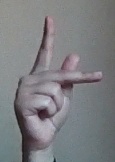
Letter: dha